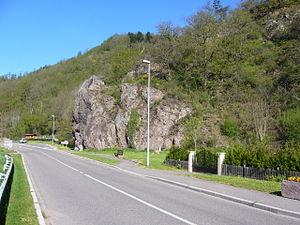
Rombach-le-Franc est une commune française située dans le département du Haut-Rhin, en région Grand Est.